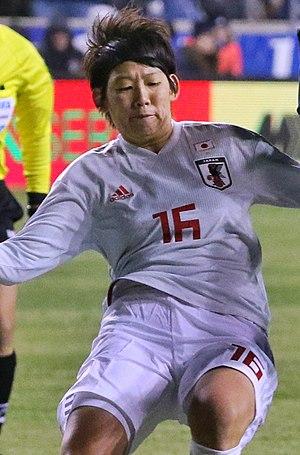
Arisa Matsubara, née le 1ᵉʳ mai 1995, est une footballeuse internationale japonaise.